Uniondale, New York

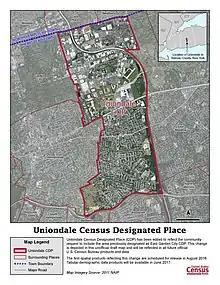
U.S. Census map of Uniondale.

According to the United States Census Bureau, the CDP had a total area of , all land.